Yom Kippur

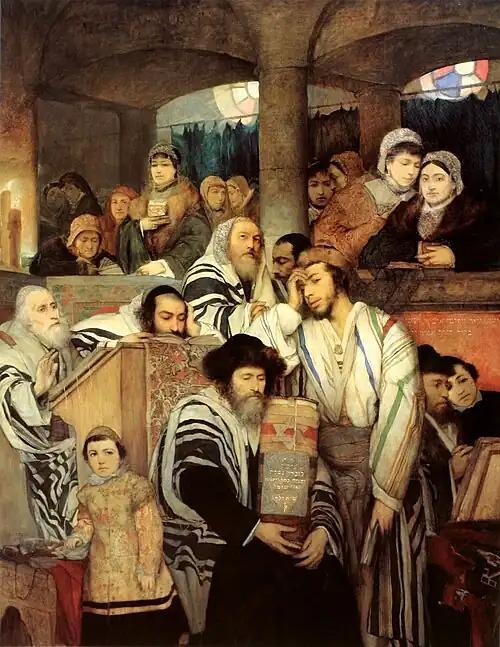
by Maurycy Gottlieb

Yom Kippur is the holiest day of the year in Judaism. It occurs annually on the 10th of Tishrei, corresponding to a date in late September or early October.